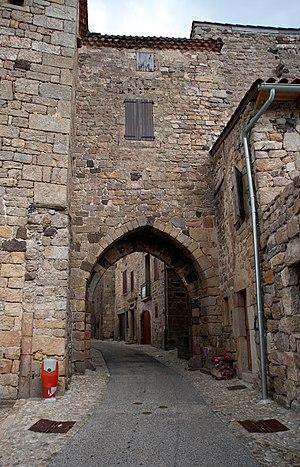
Pradelles - Porte Besset
Cet article recense les monuments historiques de l'est de la Haute-Loire, en France.